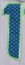
Number: 1